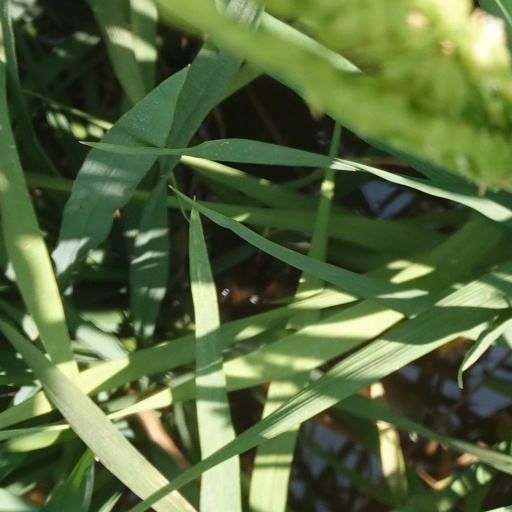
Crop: rice